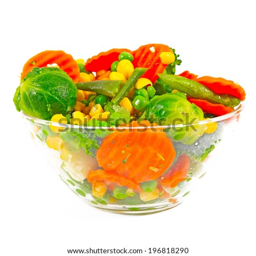
frozen vegetables in a glass bowl on a white background